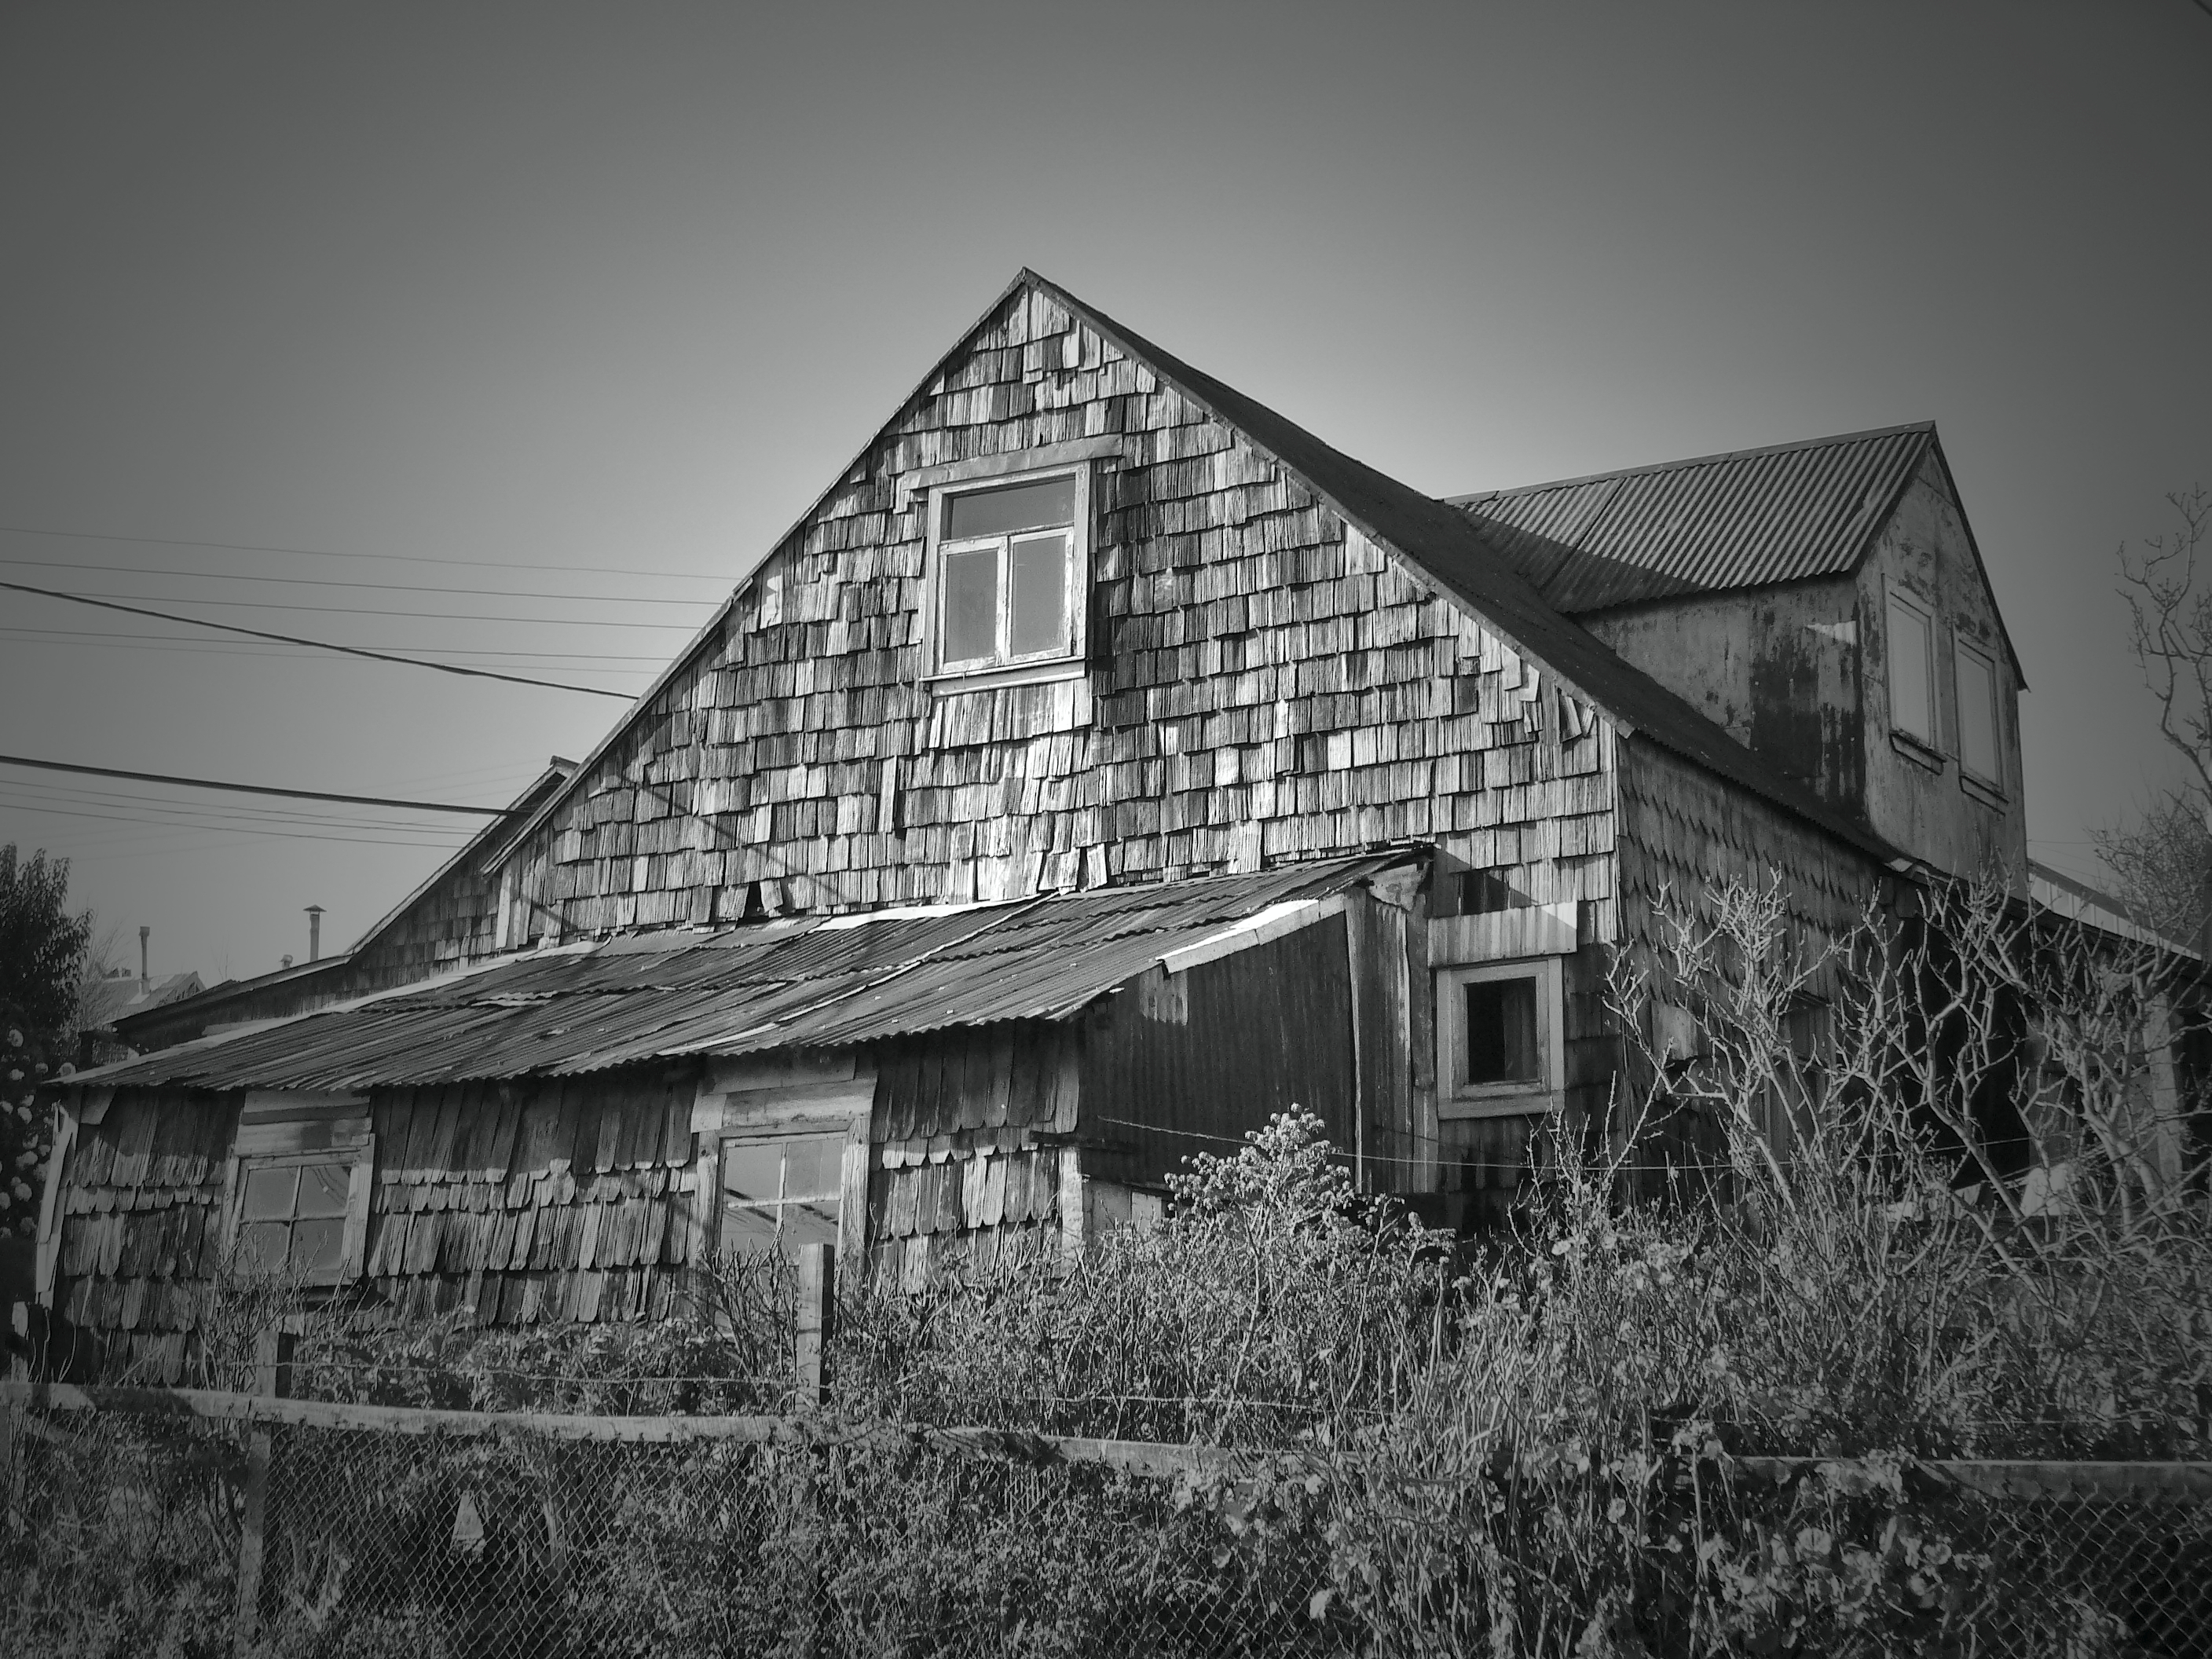
black and white, wood, white, house, old, barn, home, porch, shack, island, black, monochrome, chile, bw, blackandwhite, windows, shingles, fotor, siding, ancud, chiloe, rural area, monochrome photography, residential area